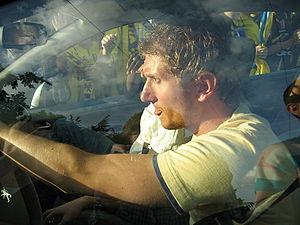
Jérémy Gavanon, né le 20 septembre 1983 à Marseille est un footballeur français qui évoluait au poste de gardien de but. Son frère, Benjamin, est lui aussi footballeur professionnel.